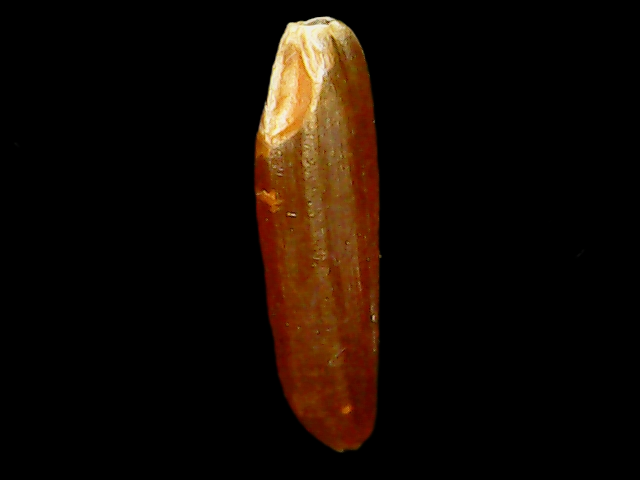
Rice variety: Binadhan20